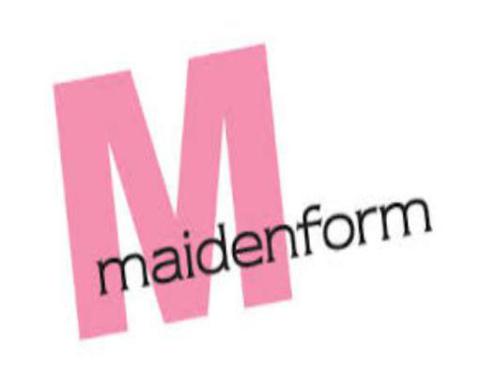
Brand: maidenform
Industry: Clothes